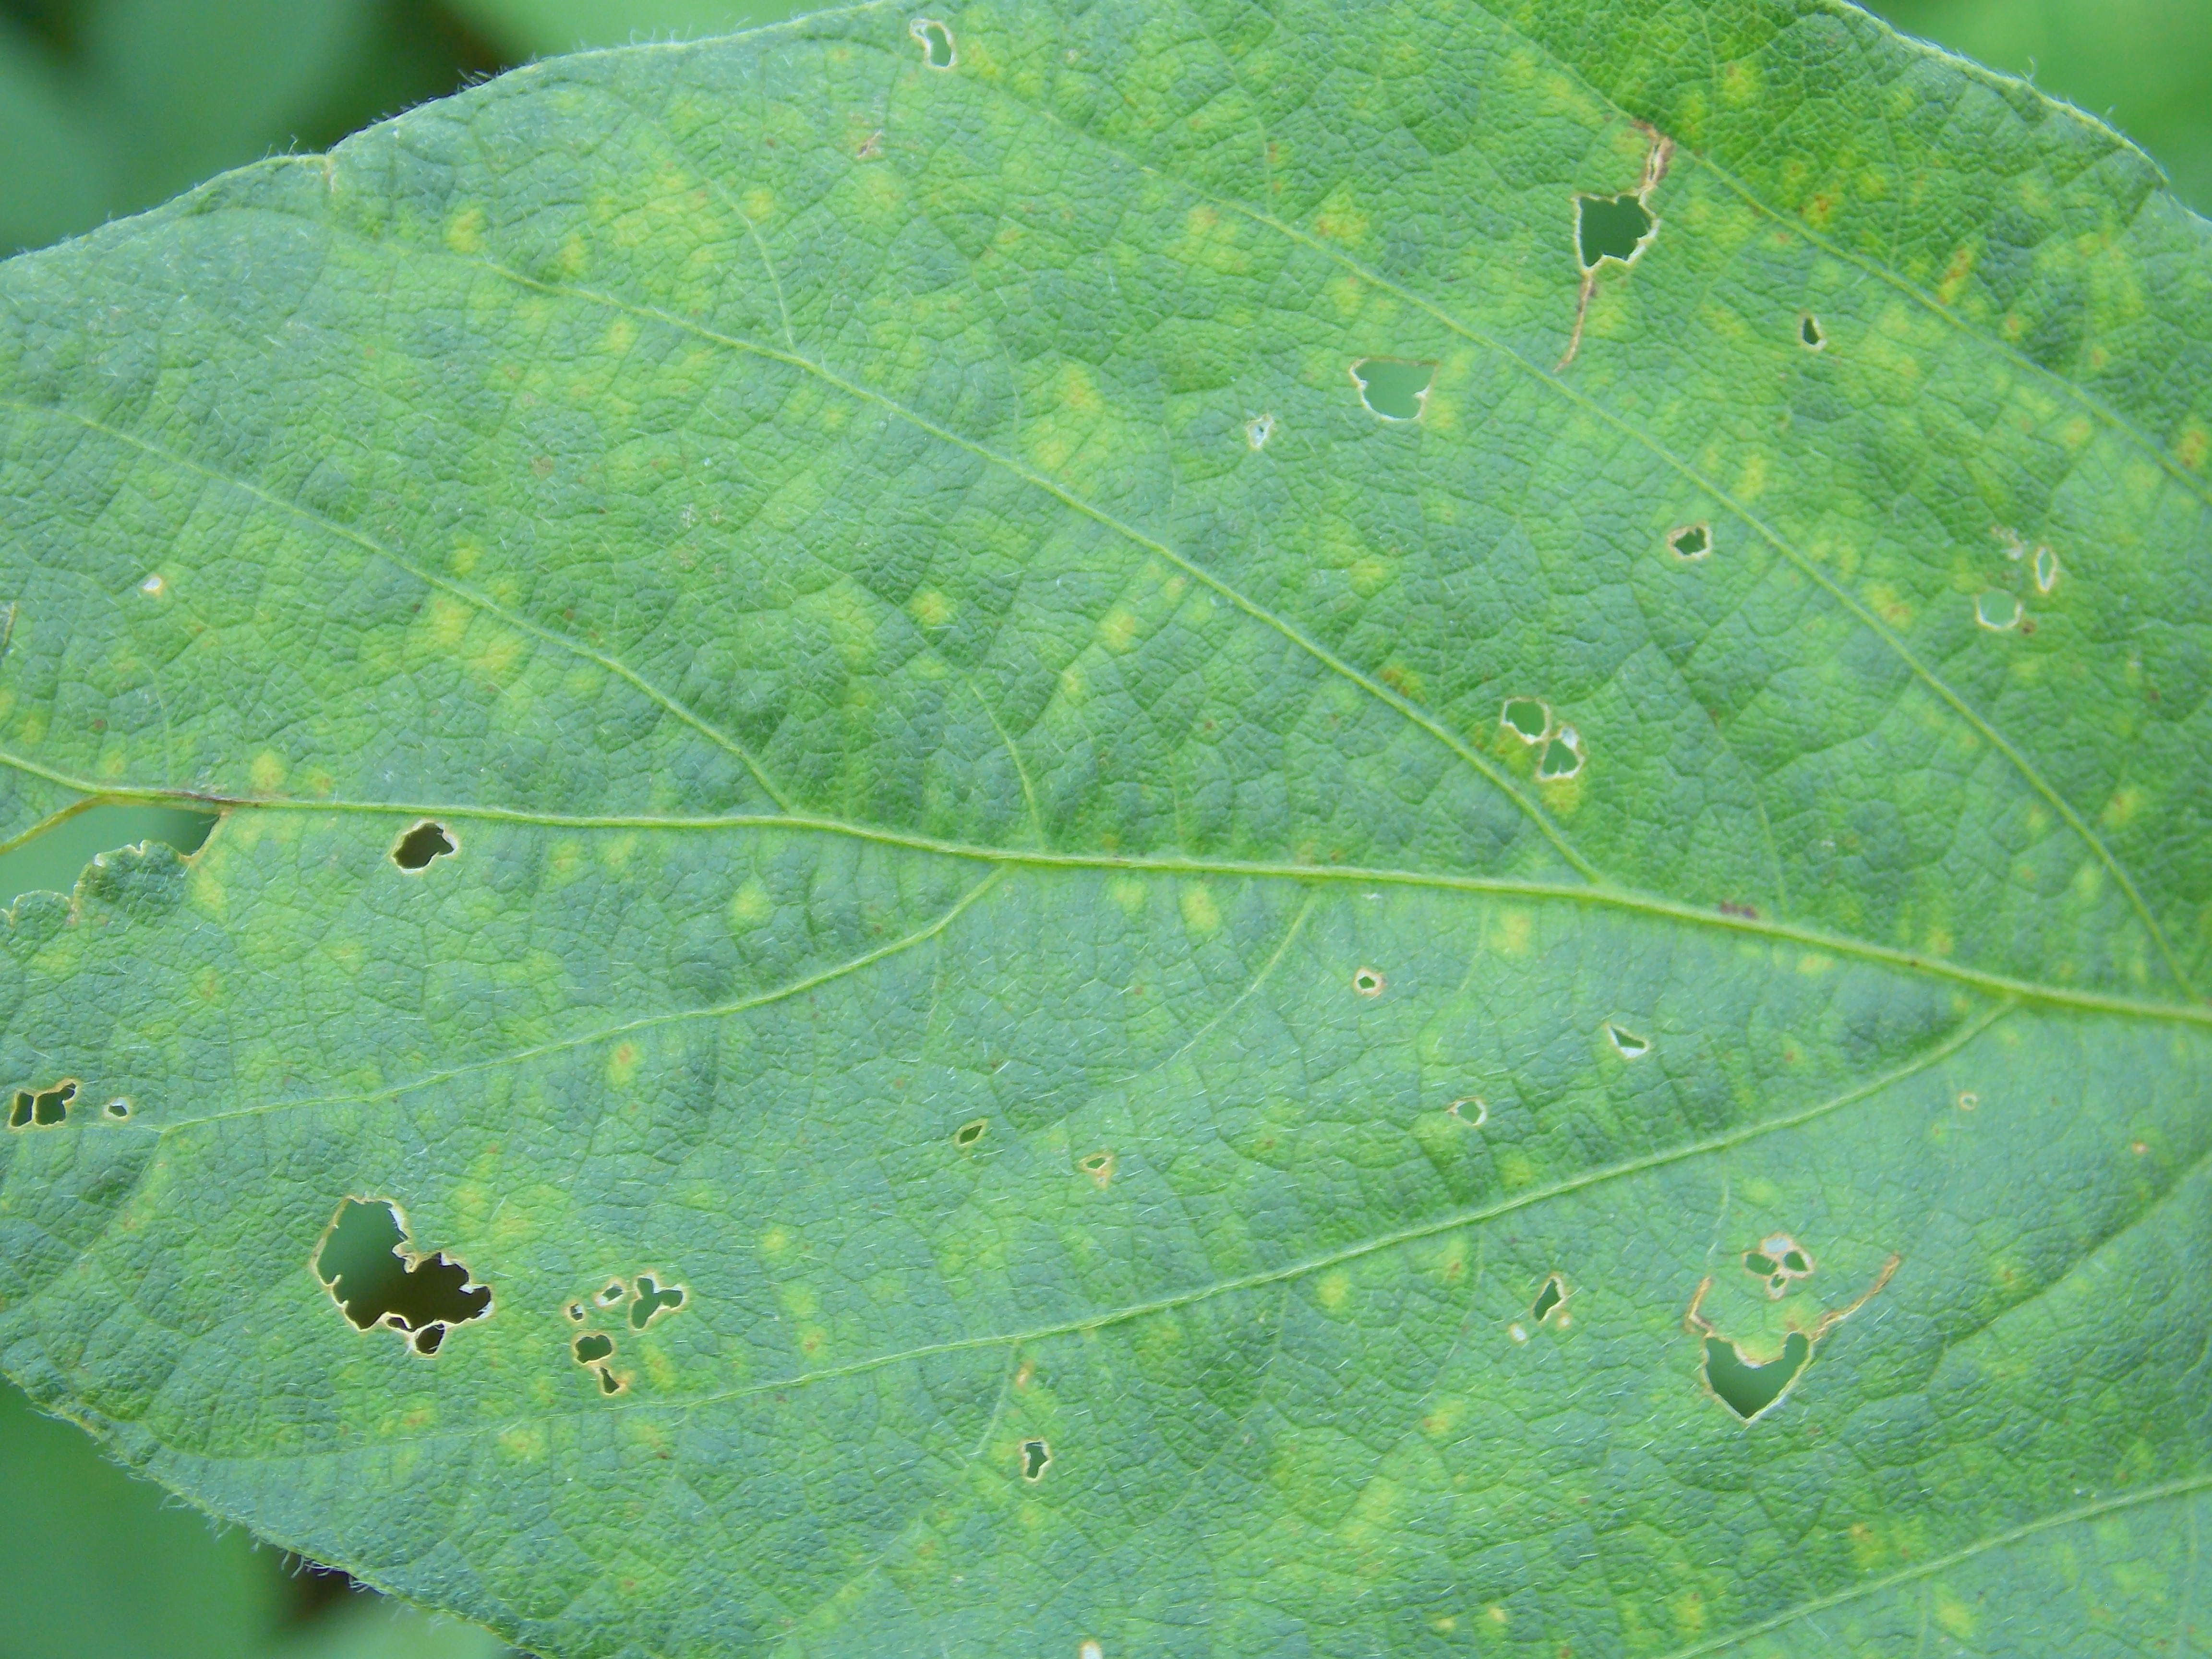
Label: Disease